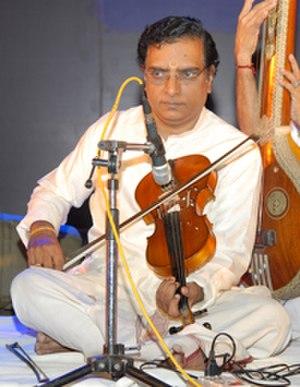
V. V. Ravi, plus connu sous le nom de Vadakkanchery Veeraraghava Ravi, est un célèbre violoniste Indien de musique carnatique.